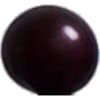
Label: cherry_wax_black